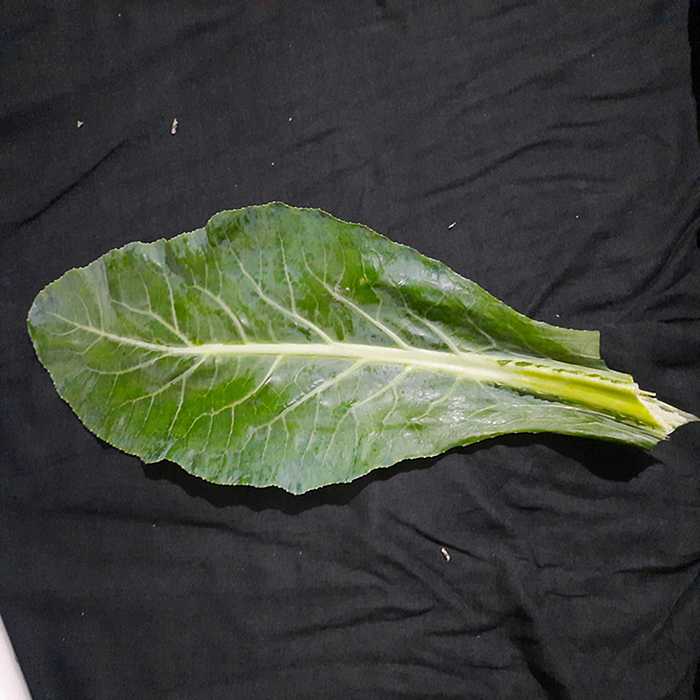
Plant: Cauliflower
Label: Fresh leaf